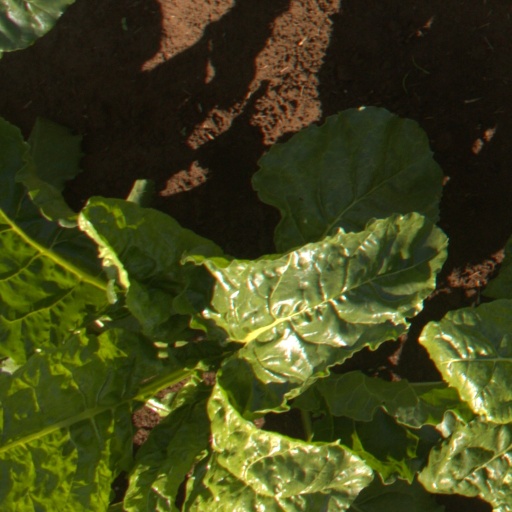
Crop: sugar beet